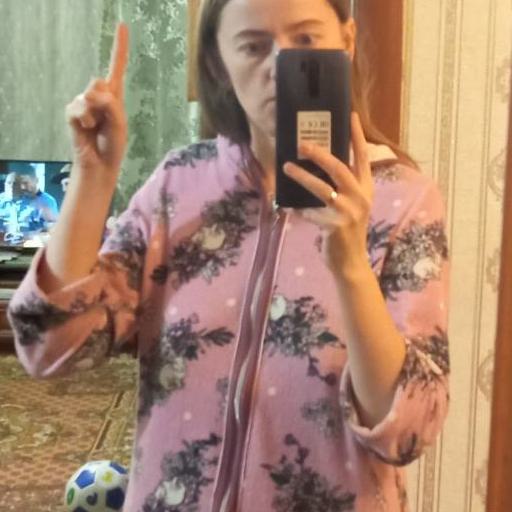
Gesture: no_gesture